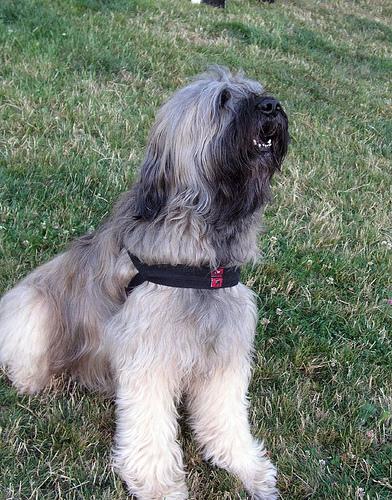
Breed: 230-n000041-briard